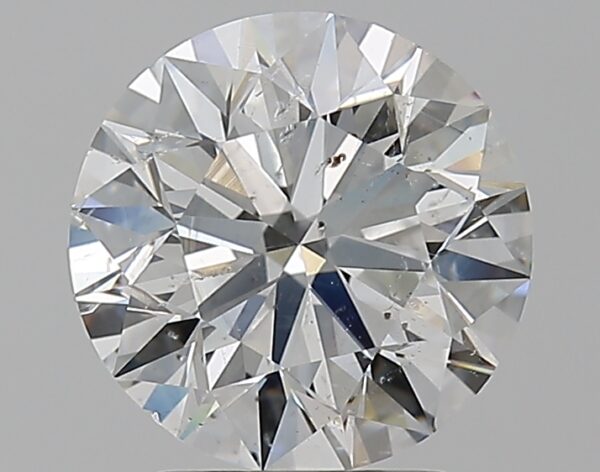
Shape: round
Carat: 2.3
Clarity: SI2
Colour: G
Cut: EX
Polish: EX
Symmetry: EX
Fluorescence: N
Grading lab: GIA
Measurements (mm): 8.33 x 8.38 x 5.28